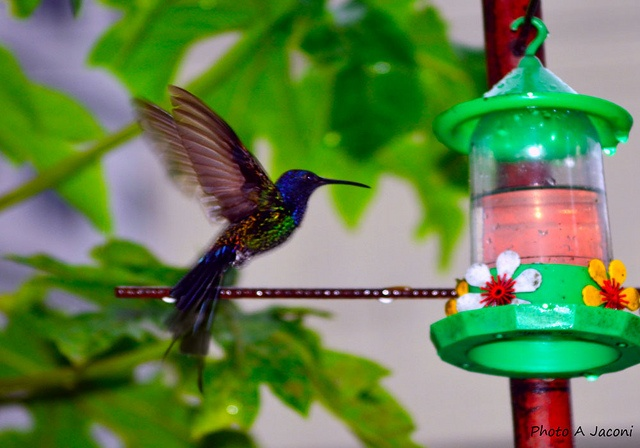
A colorful hummingbird flying next to a bird feeder.
A small bird landing on a bird feeder.
A humming bird is at a humming bird feeder.
A hummingbird hovering in the air near a bird feeder.
A bird landing on a perch by a feeder.